Li Jukui

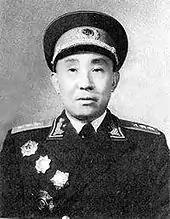
Li Jukui

Li Jukui (1904–1995) was a Chinese general and politician. He was the Petroleum Industry Minister form 1955 to 1958. Li Jukui served as the president of the Logistics Institute of the PLA.